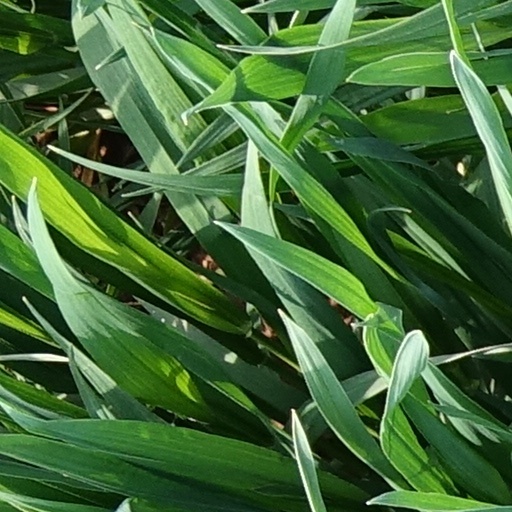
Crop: wheat